Leonardo Blanchard

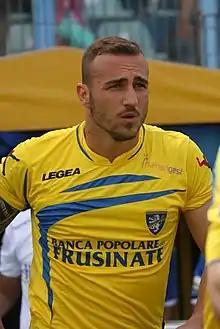
Leonardo Blanchard in 2014.

Leonardo Blanchard (born 6 May 1988) is an Italian footballer who plays as a centre-back.